Het Legioen

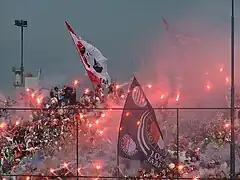
Het Legioen during the first training of the new season (2008).

Het Legioen ("The Legion" in English) is the name of the supporters and fans of Dutch football club Feyenoord Rotterdam.